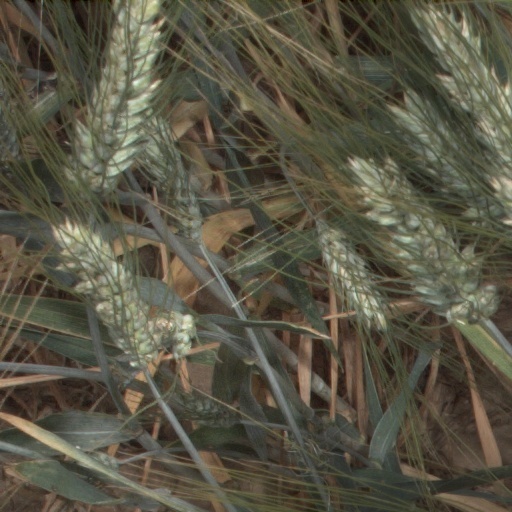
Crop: wheat